Hermann Eggert

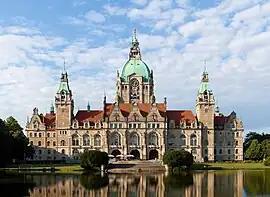
"Neues Rathaus Hannover", designed by Eggert

Georg Peter Hermann Eggert (3 January 1844 – 12 March 1920) was a German architect. He designed important public buildings such as the Frankfurt Main Station and the New Town Hall in Hannover, often in the style of Neo-Renaissance.